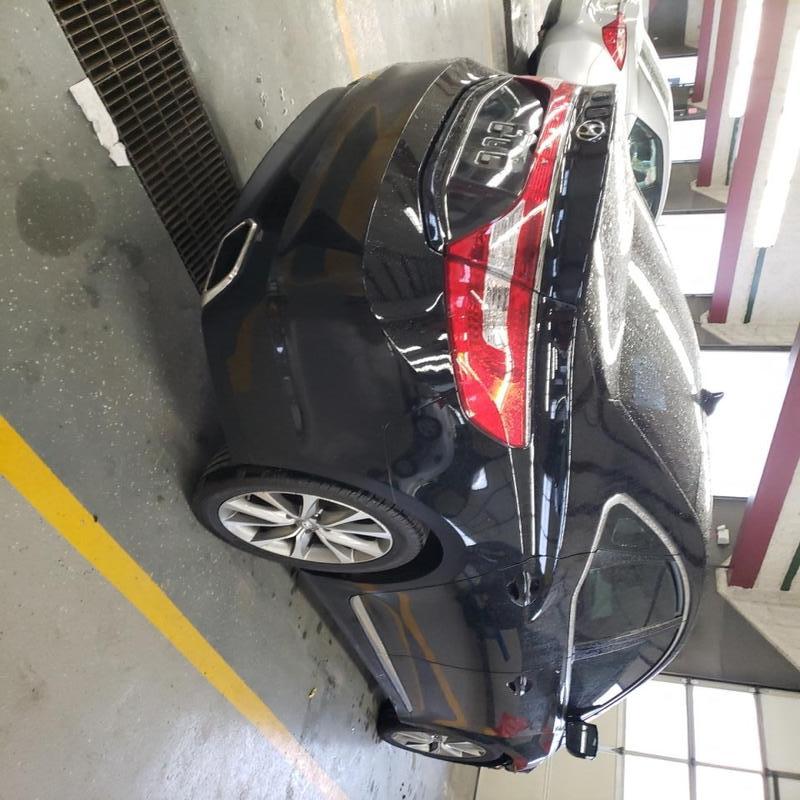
Aucun dommage détecté.
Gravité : aucun